John Frazee

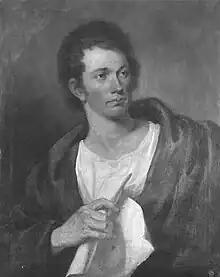
Portrait of Frazee by Asher Brown Durand

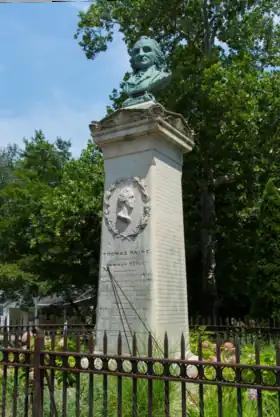
The Thomas Paine Monument in New Rochelle, New York

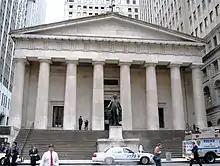
Designed by Frazee as New York Customs House, the building was converted into Federal Hall National Memorial.

John Frazee (July 18, 1790 – February 24, 1852) was an American sculptor and architect. The Smithsonian has a collection of many of his sculptures as well as paintings of Frazee by other artists including Asher B. Durand and Henry Colton Shumway.